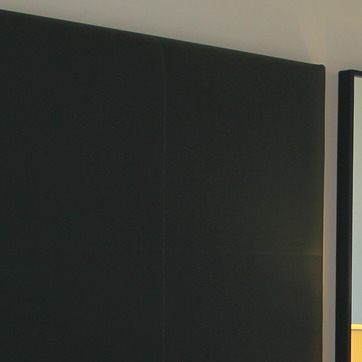
Material: leather